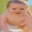
Label: baby